Basilica of Saint-Sauveur (Dinan)

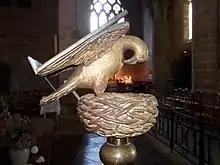
Pelican-shaped lectern

The choir consists of three straight bays and an apse, surrounded by aisles and a continuous ambulatory that opens onto five radiating chapels. The two aisles are accompanied by shallow side chapels with transverse barrel vaults. The ambulatory is vaulted with ogives, falling on nearly identical circular piers on either side of the circulation space, resulting in a significant plastic unity of the apse as a whole. The square pilasters support the rib vaults in the sanctuary, constructed post-1570, and are connected to the cylindrical piers beneath the start of the large arches by scrollwork clasps.